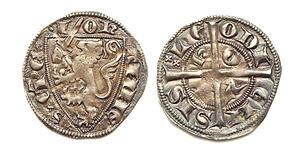
Jean de Flandre ou Jean de Dampierre, né en 1250 et mort le 14 octobre 1292, a été évêque de Metz et de Liège.